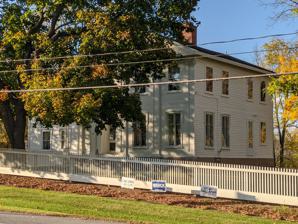
Building: John and Mary Dickson House
Country: United States of America
Year built: 1835
Historic house in New York, United States United States historic place John and Mary Dickson House U.S. National Register of Historic Places Show map of New York Show map of the United States Location 9010 Main St., West Bloomfield, New York Coordinates 42°54′20″N 77°32′19″W / 42.90556°N 77.53861°W / 42.90556; -77.53861 Area 9 acres (3.6 ha) Built 1835 ; 190 years ago ( 1835 ) Architectural style Federal NRHP reference No. 08001077 Added to NRHP November 19, 2008 ; 16 years ago ( 2008-11-19 ) John and Mary Dickson House is a historic home located at West Bloomfield in Ontario County, New York . It is an L-shaped, heavy timer-framed dwelling built about 1835 in a late Federal / early Greek Revival style.  It was built by John Dickson (1783–1852), a prominent local lawyer and member of the U.S. House of Representatives. It was listed on the National Register of Historic Places in 2008. References